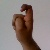
The image shows a hand gesture representing the letter 'X' in Indian Sign Language.